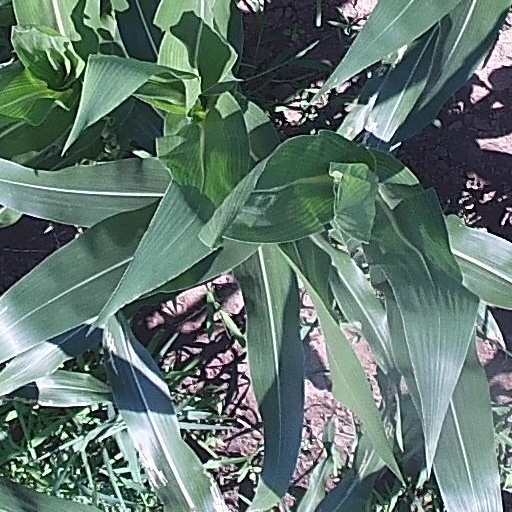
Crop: maize; corn